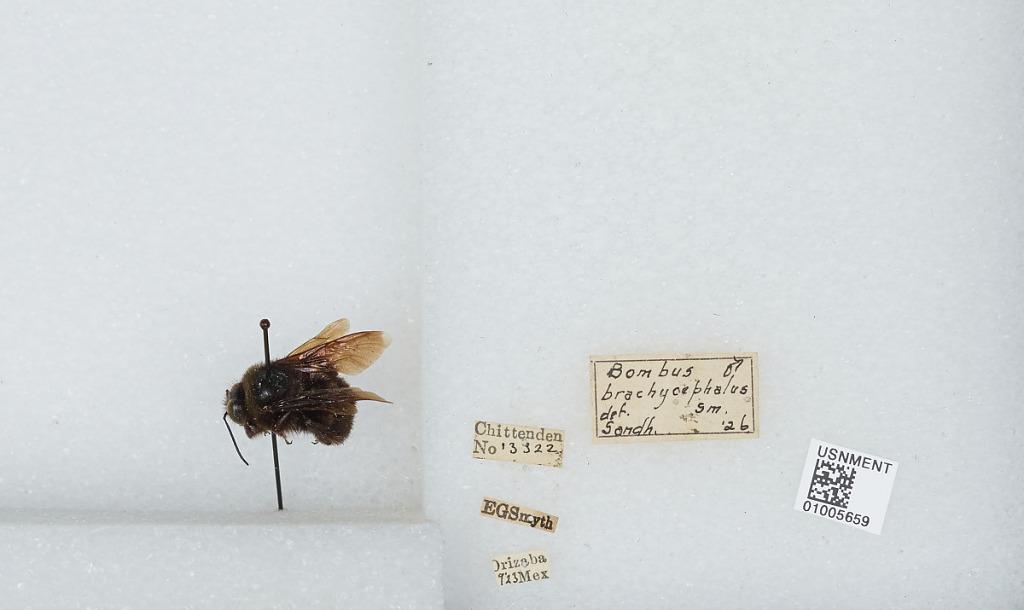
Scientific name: Bombus (Thoracobombus) brasiliensis Lepeletier
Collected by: E. Smyth
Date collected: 1923-9-1
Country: Mexico
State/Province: Veracruz
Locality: Orizaba
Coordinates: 18.85, -97.1
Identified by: Sandhouse, G.